Benbecula

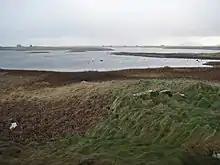
Loch Dùn Mhurchaidh; Dun Buidhe is on the larger island in the distance.

The island is rich in built remains from the Iron Age, though they are generally in poor condition. A number of small island forts can be found throughout Benbecula, particularly on Loch Olabhat, but the most substantial is Dun Buidhe, near Balivanich, which has a series of causeways linking it to the loch shore, via Eilean Dubh ("Black Island"); a wheelhouse was also present nearby (a better preserved wheelhouse survives on the adjacent island of Grimsay), at which Iron Age pottery was found.